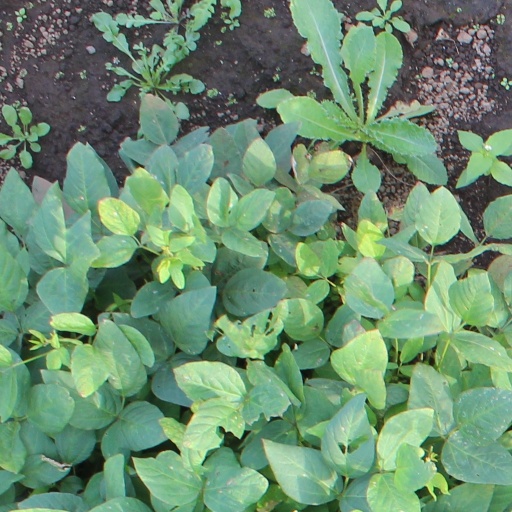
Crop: soybean